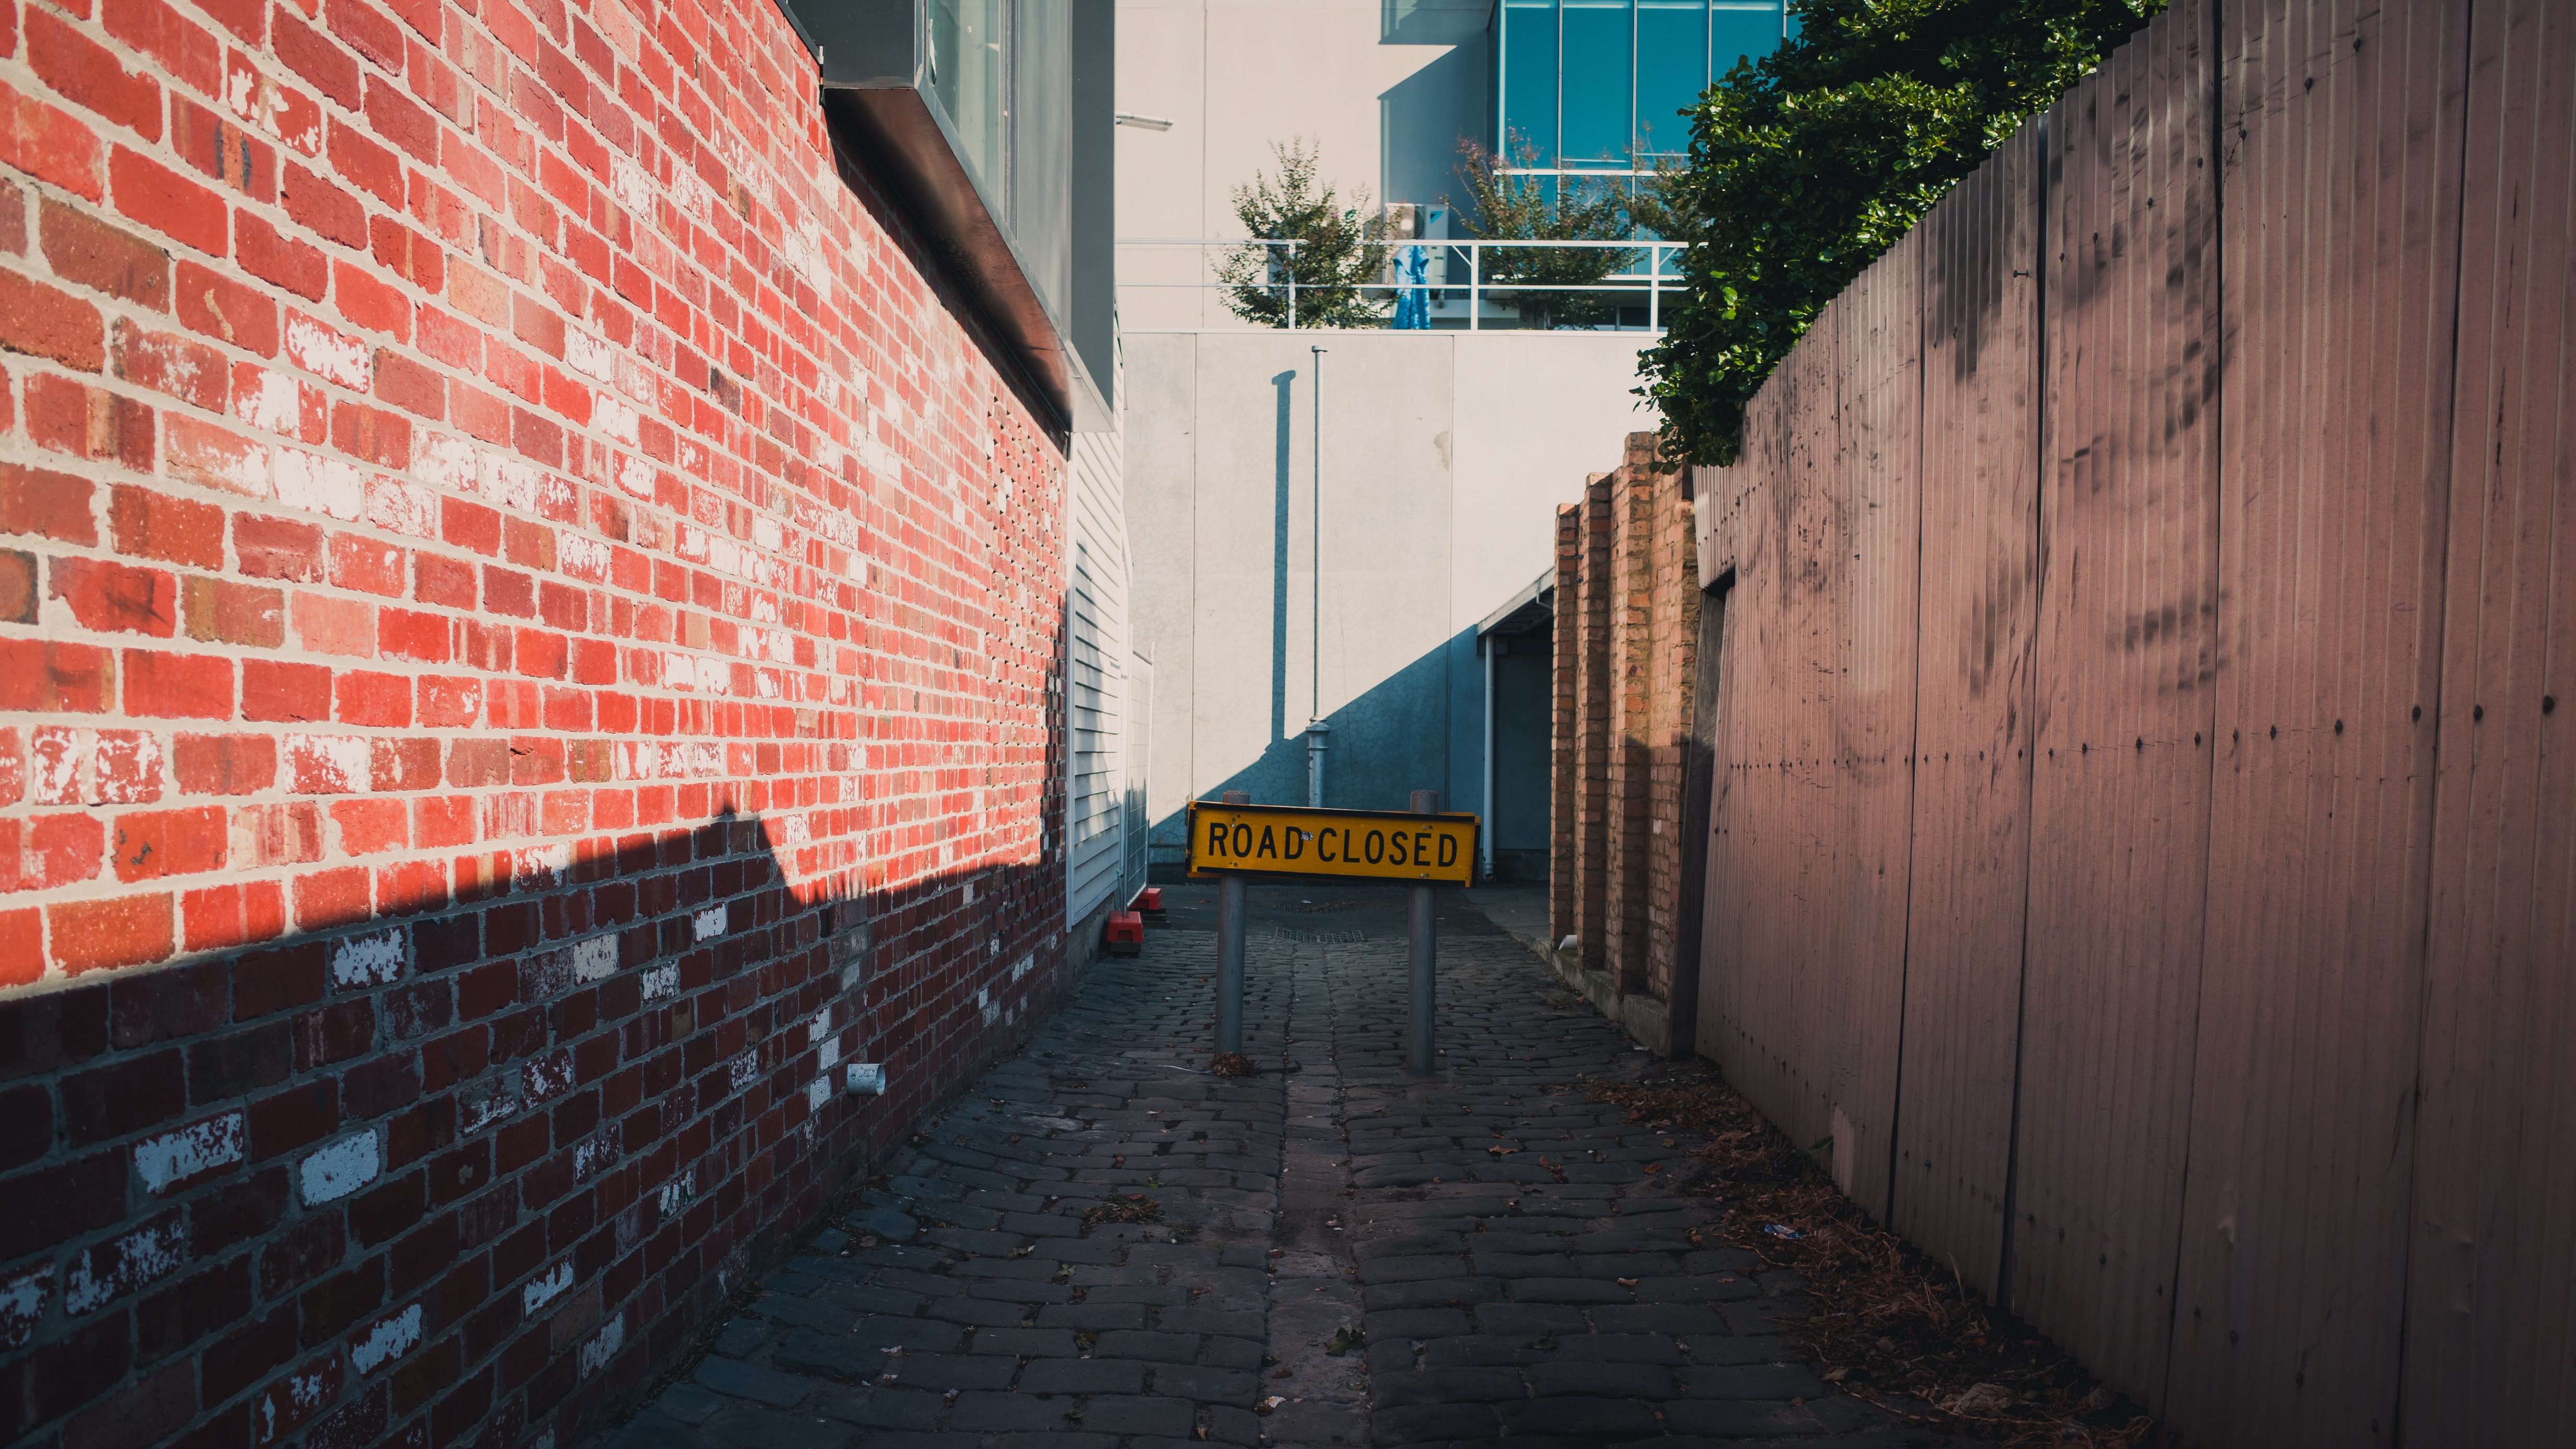
alley, wall, street, road, urban area, lane, brick, architecture, line, town, brickwork, infrastructure, neighbourhood, road surface, city, building, walkway, asphalt, thoroughfare, nonbuilding structure, sidewalk, concrete, residential area, fence